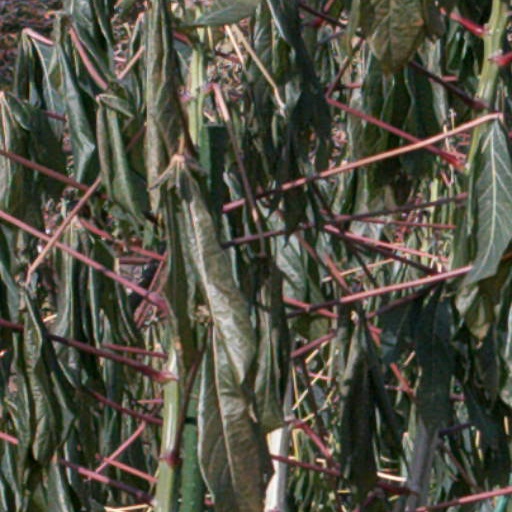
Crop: cassava